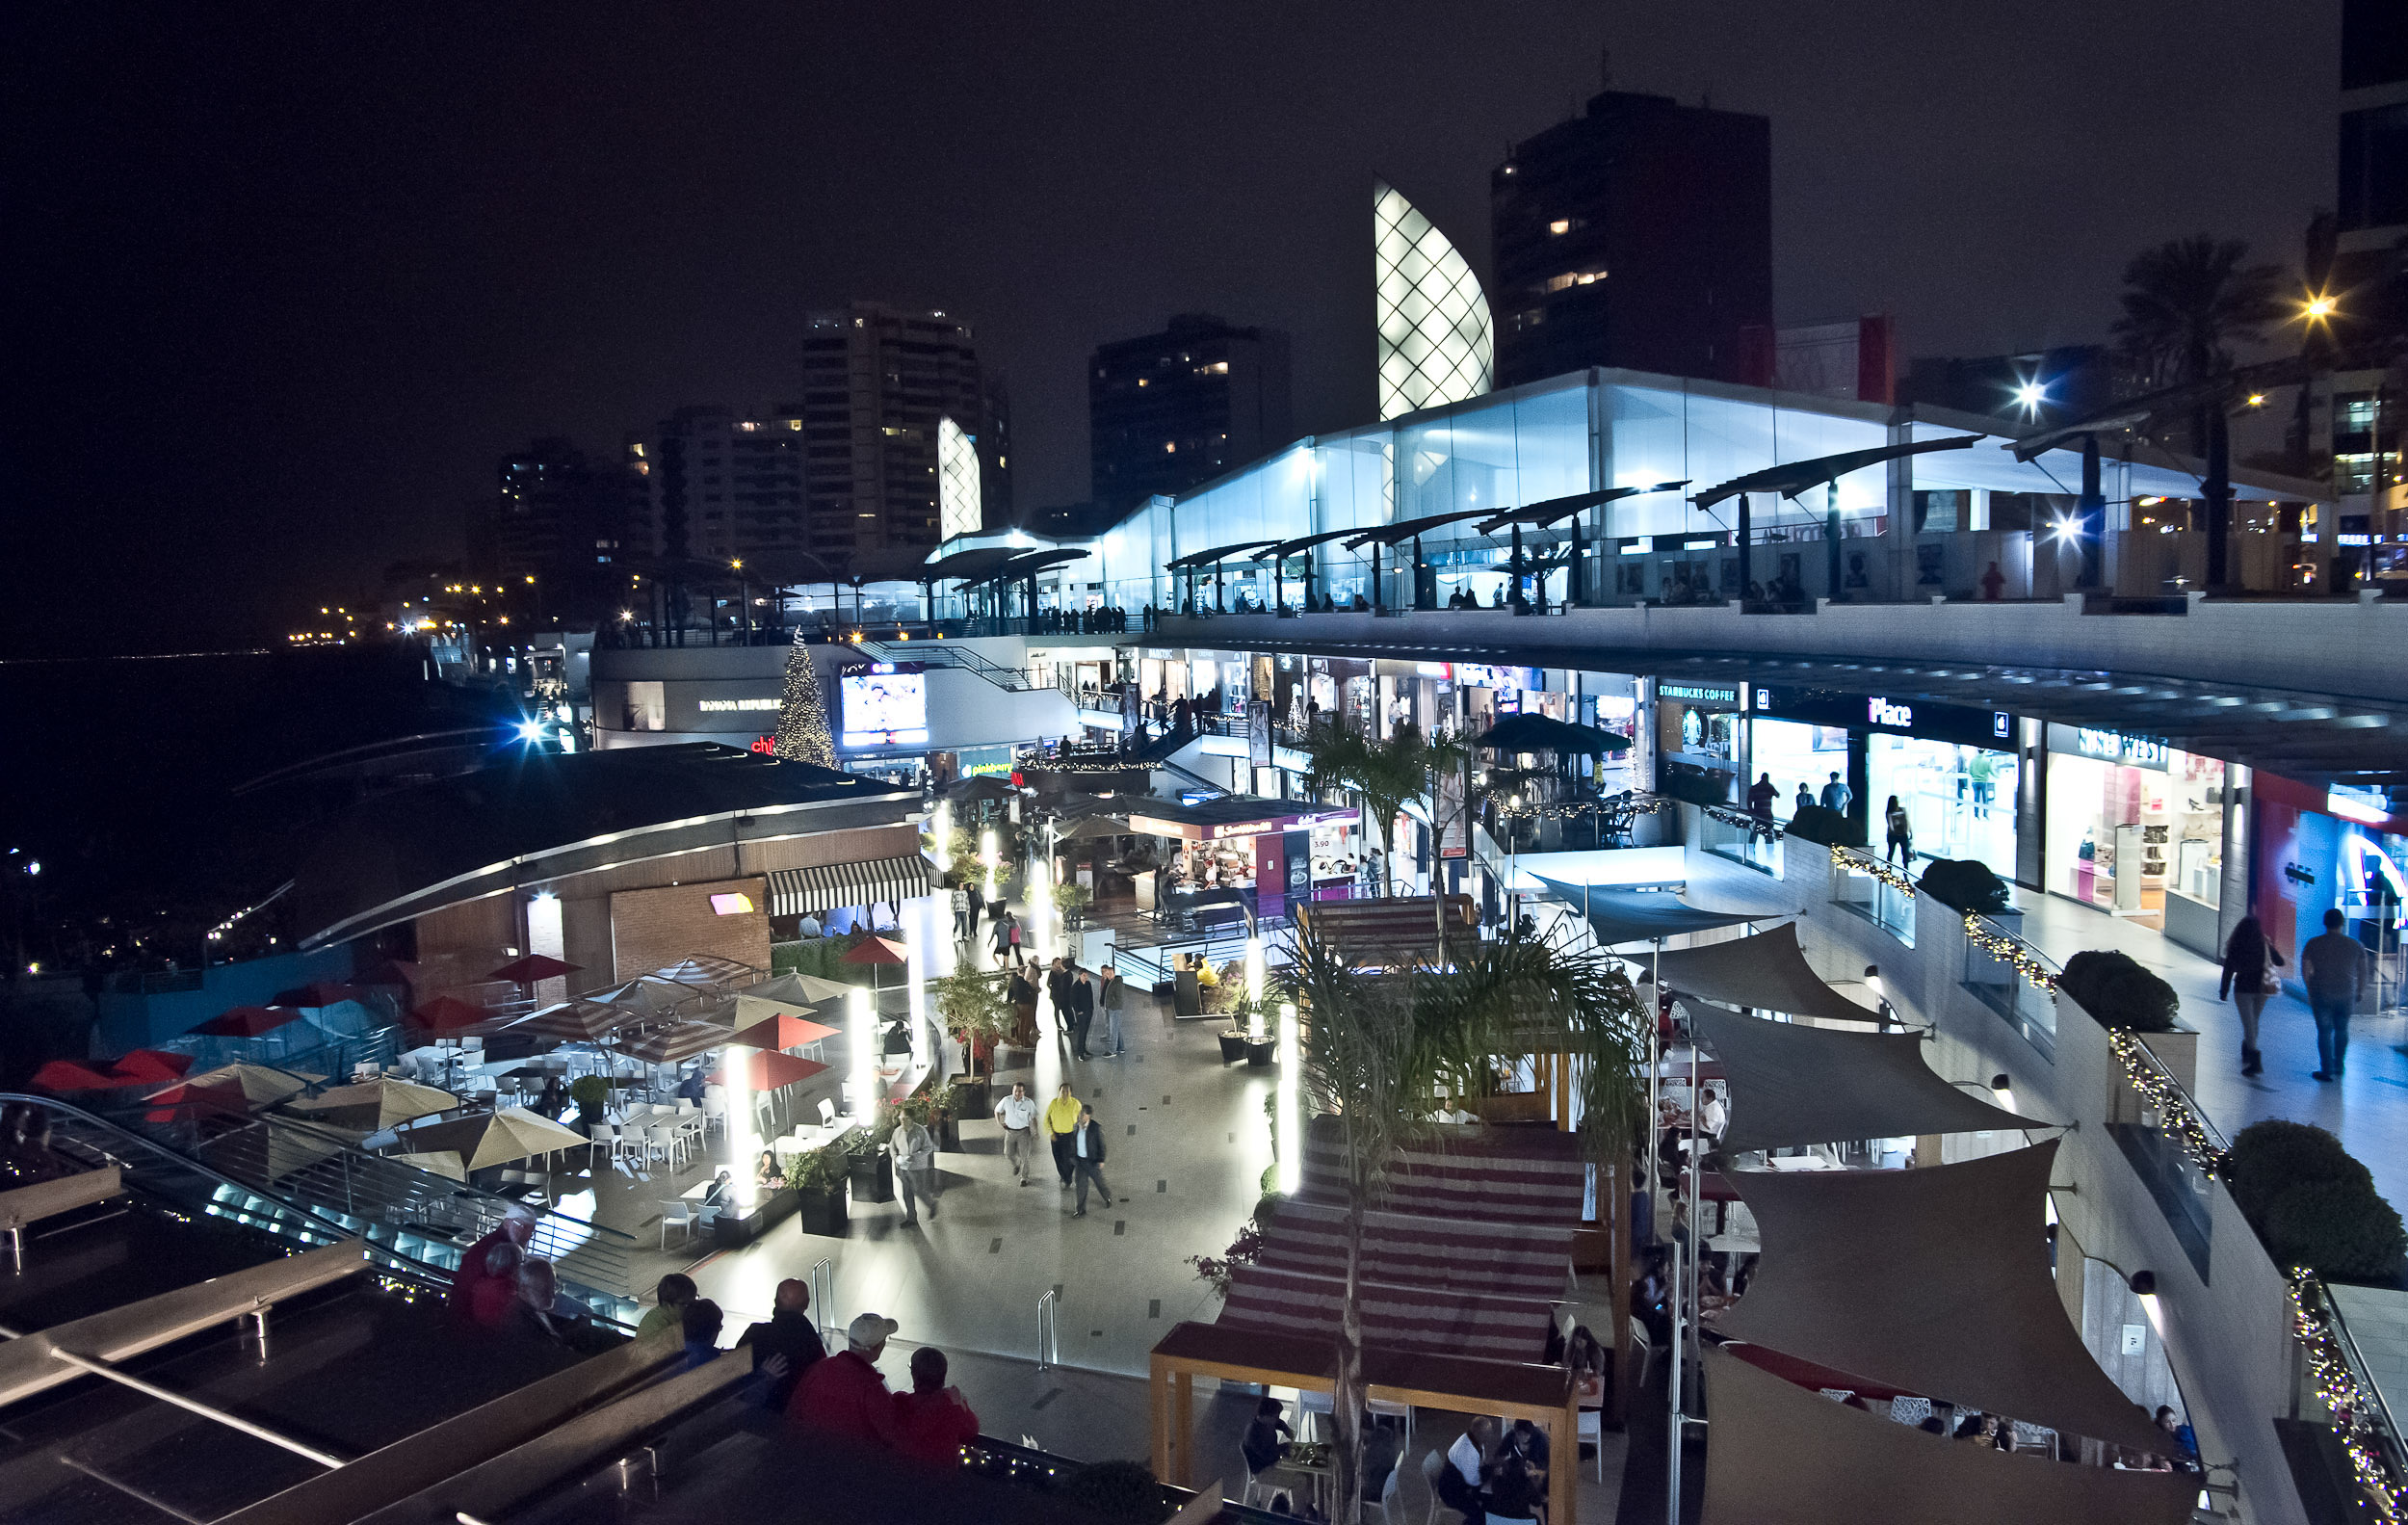
night, city, cityscape, downtown, marina, 2014, cool image, metropolis, miraflores, lamar, urban area, human settlement, metropolitan area